Sistine Chapel ceiling

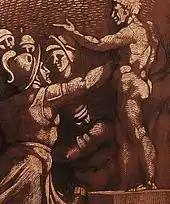
Detail of "The Idol of Baal", showing the linear use of black paint and gold leaf defining forms

The Sistine Chapel is about 35 m (118 ft) long and wide, with the ceiling rising to about above the main floor. The vault is of quite a complex design and it is unlikely that it was originally intended to have such elaborate decoration.